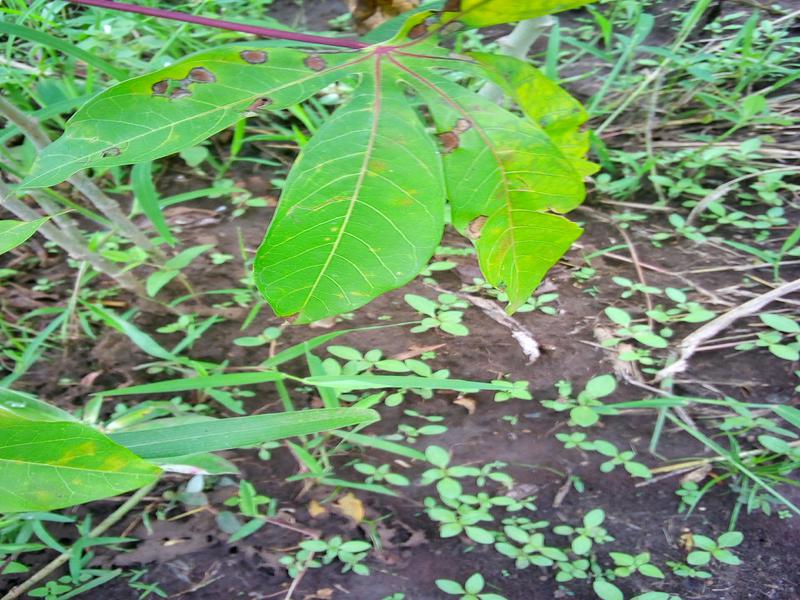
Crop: cassava
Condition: bacterial_blight